What More Can I Give

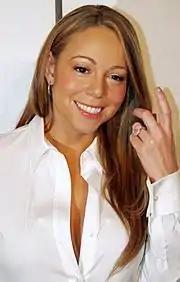
Mariah Carey

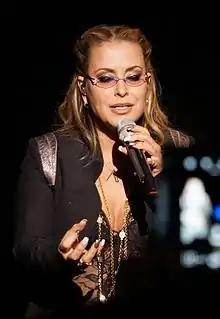
Anastacia

"What More Can I Give" was performed live at the 9/11 benefit concert . Held at the Robert F. Kennedy Memorial Stadium in Washington, D.C., on October 21, 2001, the eight-hour concert featured numerous artists performing to a sell-out audience of 54,000 people. Jackson performed his song "Man in the Mirror", before he and other singers such as Rod Stewart, Al Green, James Brown, Sean Combs and Pink closed the show with "What More Can I Give". Joe D'Angelo of MTV later stated that the entire performance was held together by Jackson and Billy Gilman, who he claimed were the only two who looked like they knew the lyrics to the song. He concluded that the collective rendition of the song was altogether "choppy and disparate". Jon Pareles also wrote negatively about the performance. He stated that it "became a shambles as [a] stageful of guests missed their cues or couldn't be heard".